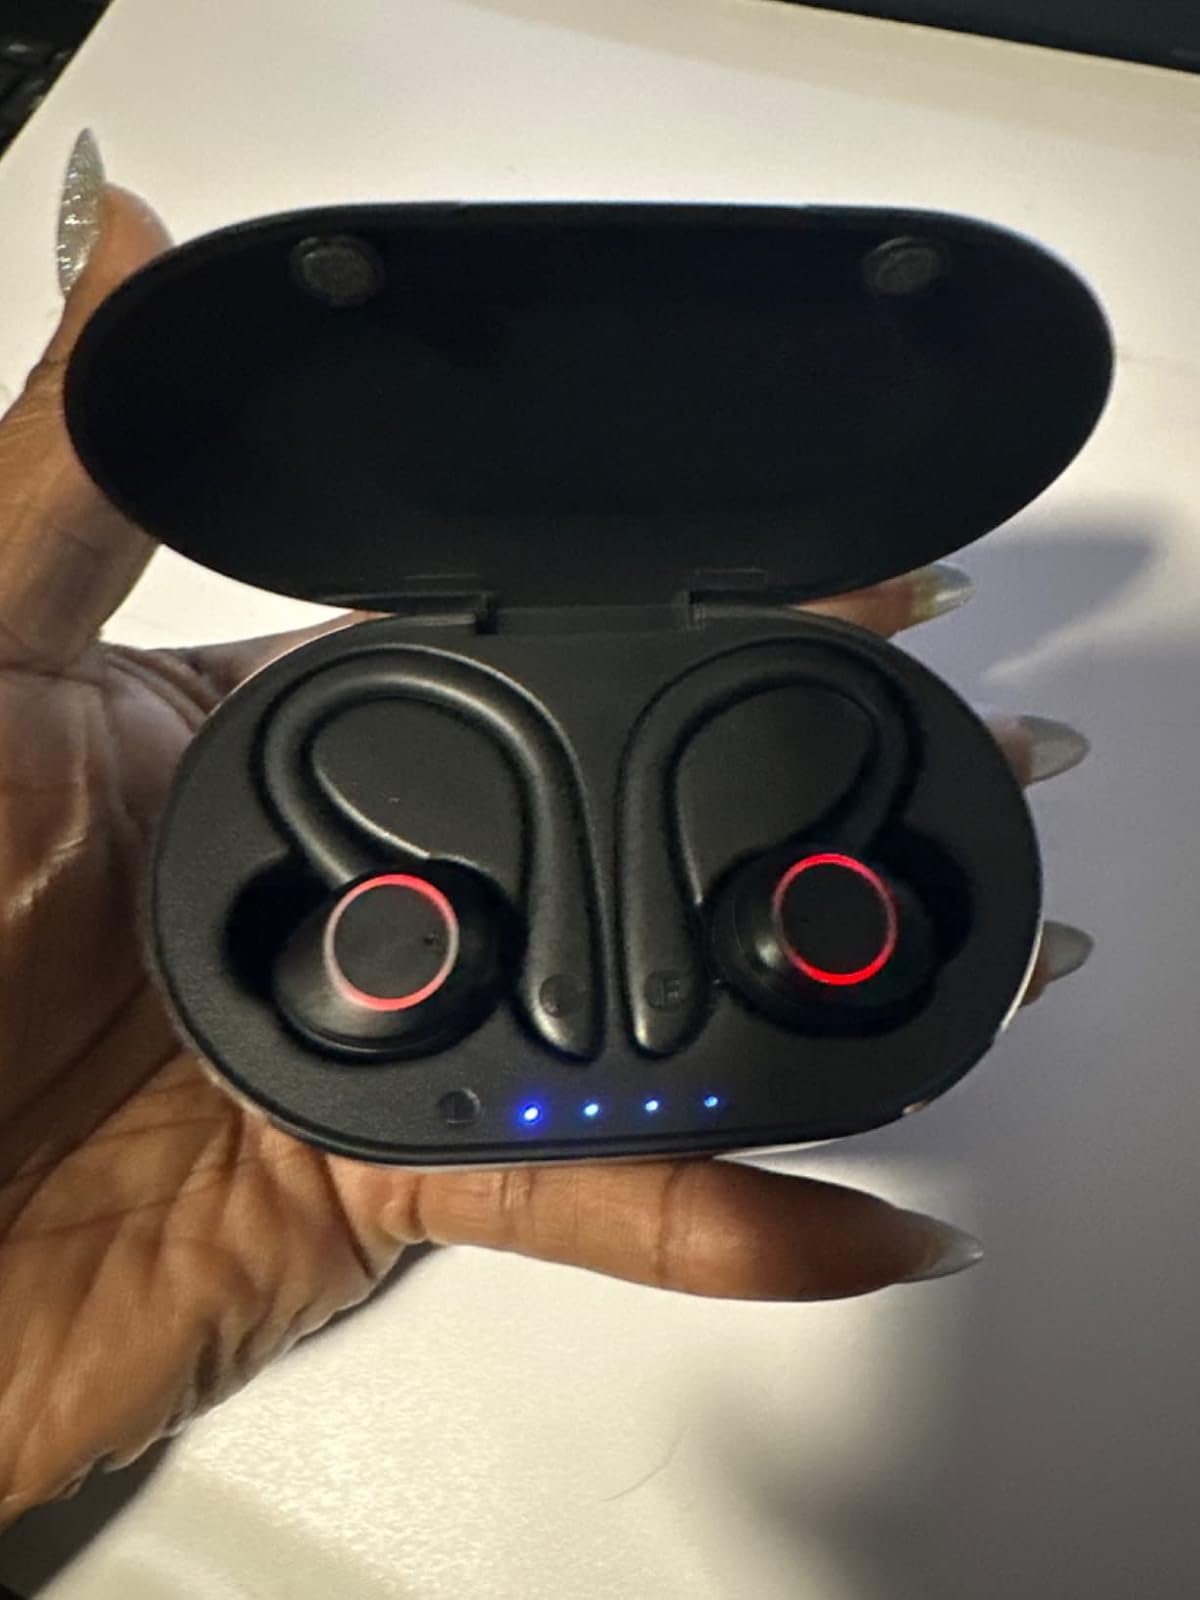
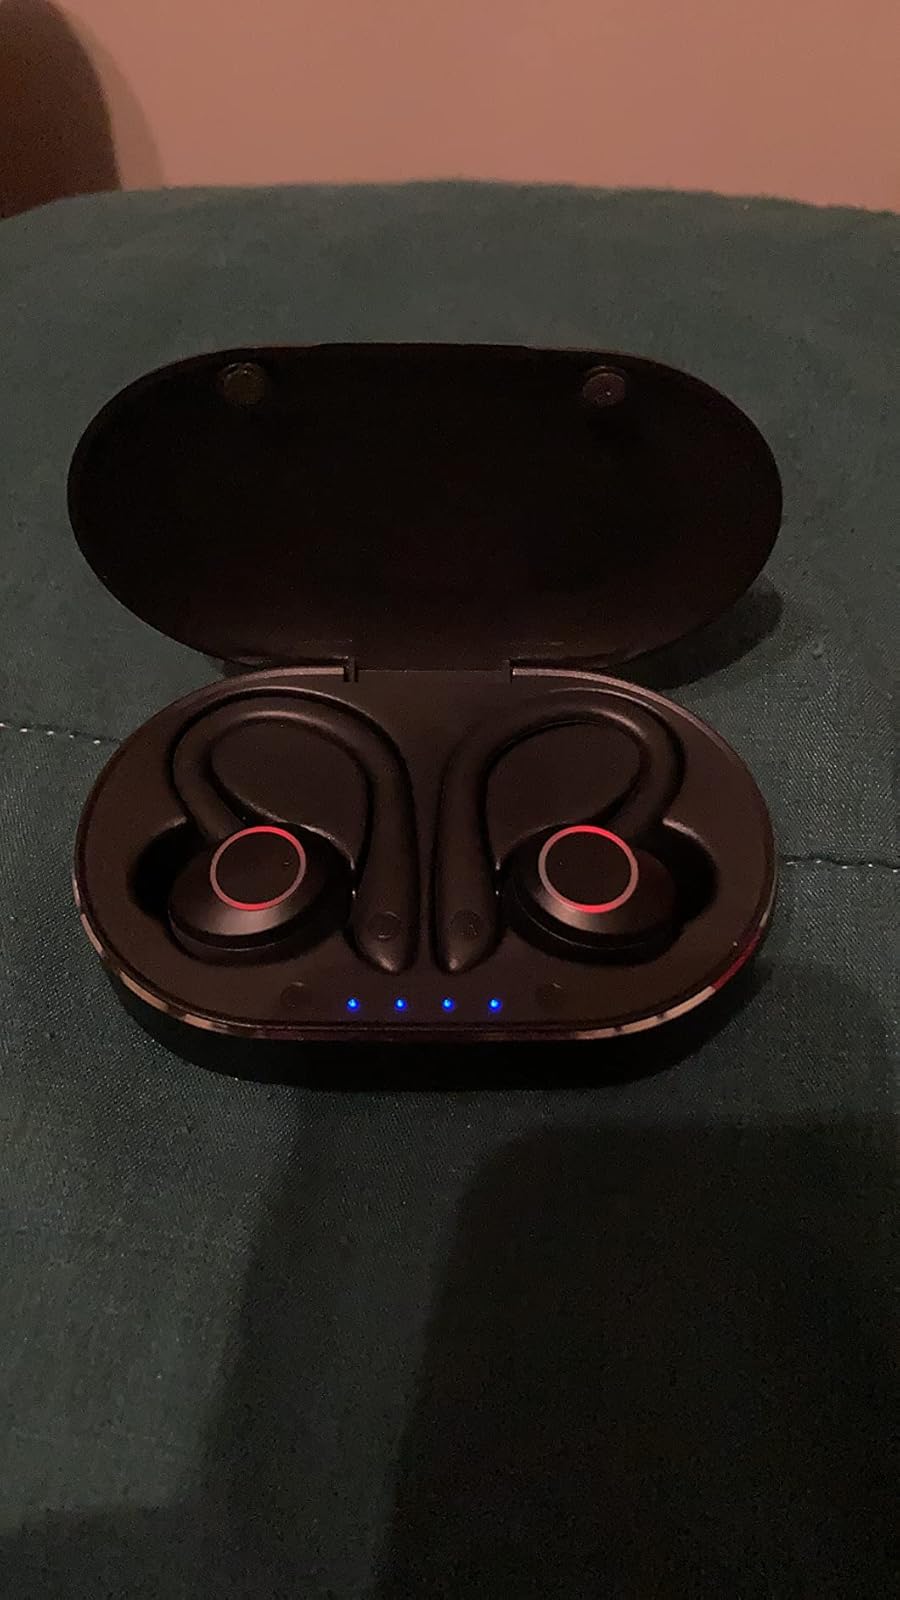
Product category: earbuds
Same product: yes